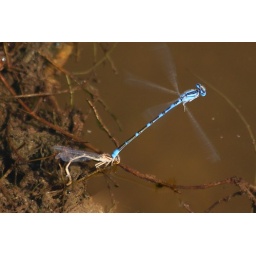
Arroyo Bluet damselfly (Enallagma praevarum), female ovipositing while in tandem with hovering male